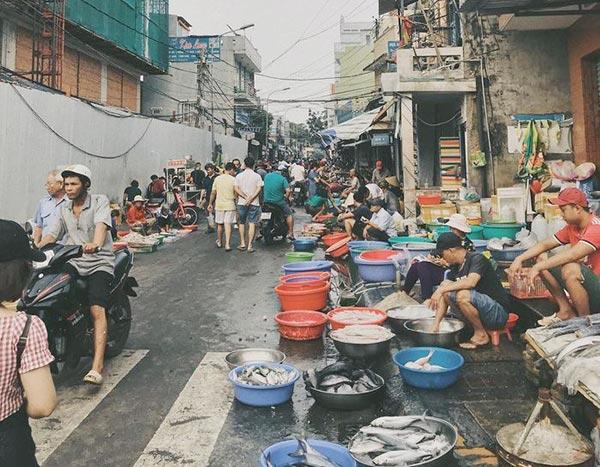
quầy hàng chỗ người đàn ông đội mũ lưỡi trai màu đen bày bán cá tươi các loại